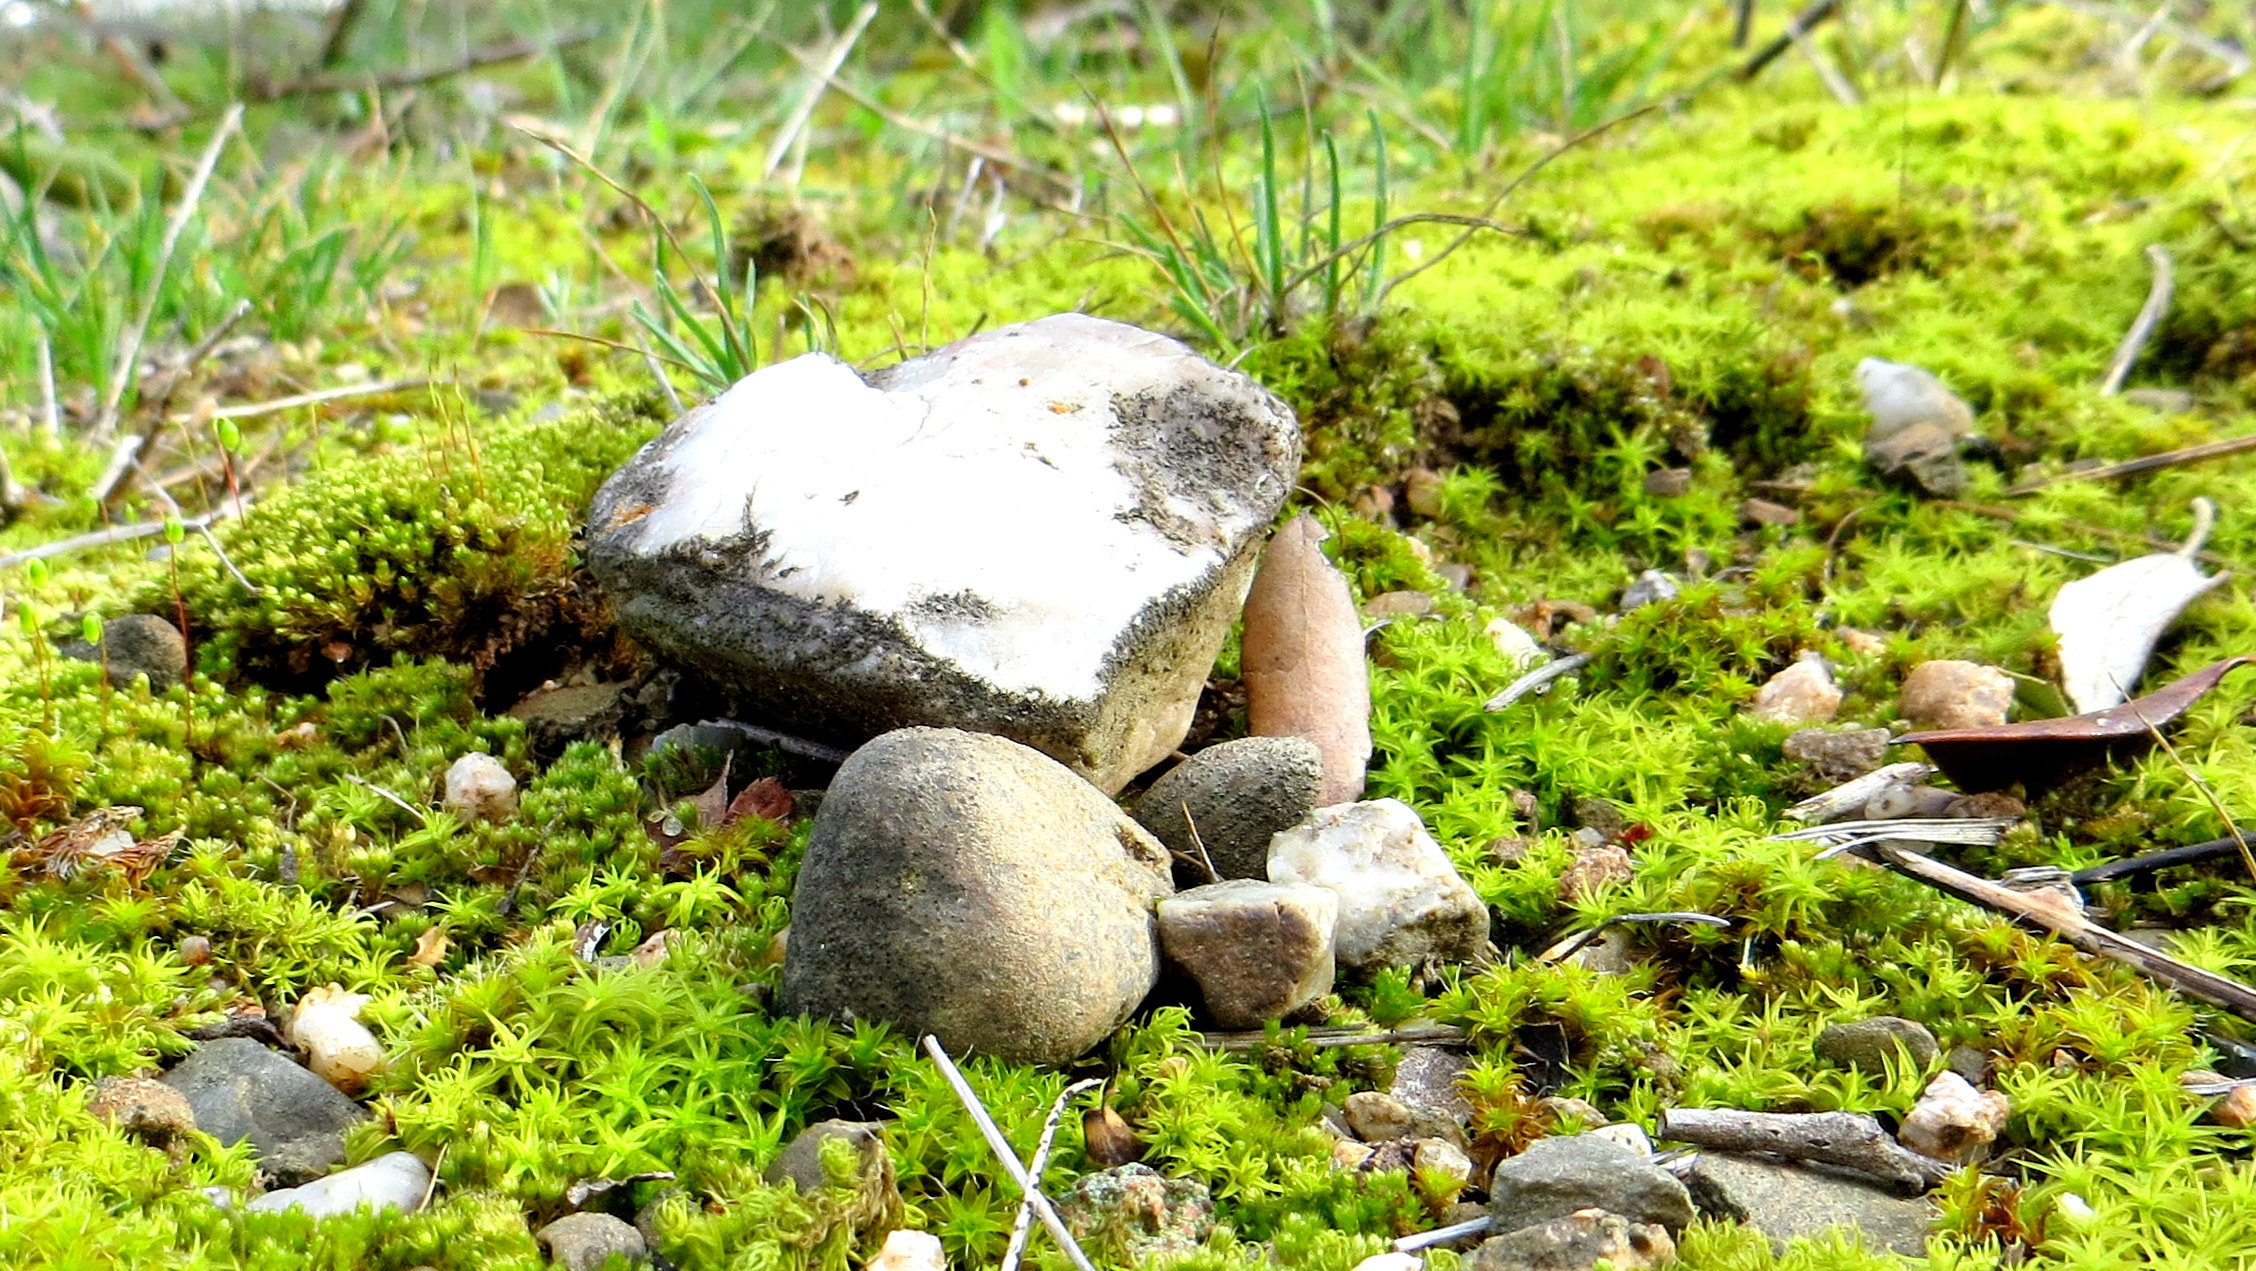
nature, stone, love, love stone, heart, stone heart, moss, green, stones, magic, grass, ground, humid, leaves, spring, relax, meditation, vegetation, plant, non vascular land plant, fungus, rock, biome, mushroom, oyster mushroom, groundcover, tree, edible mushroom, lawn